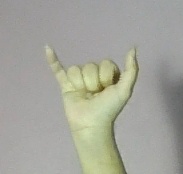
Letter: ya